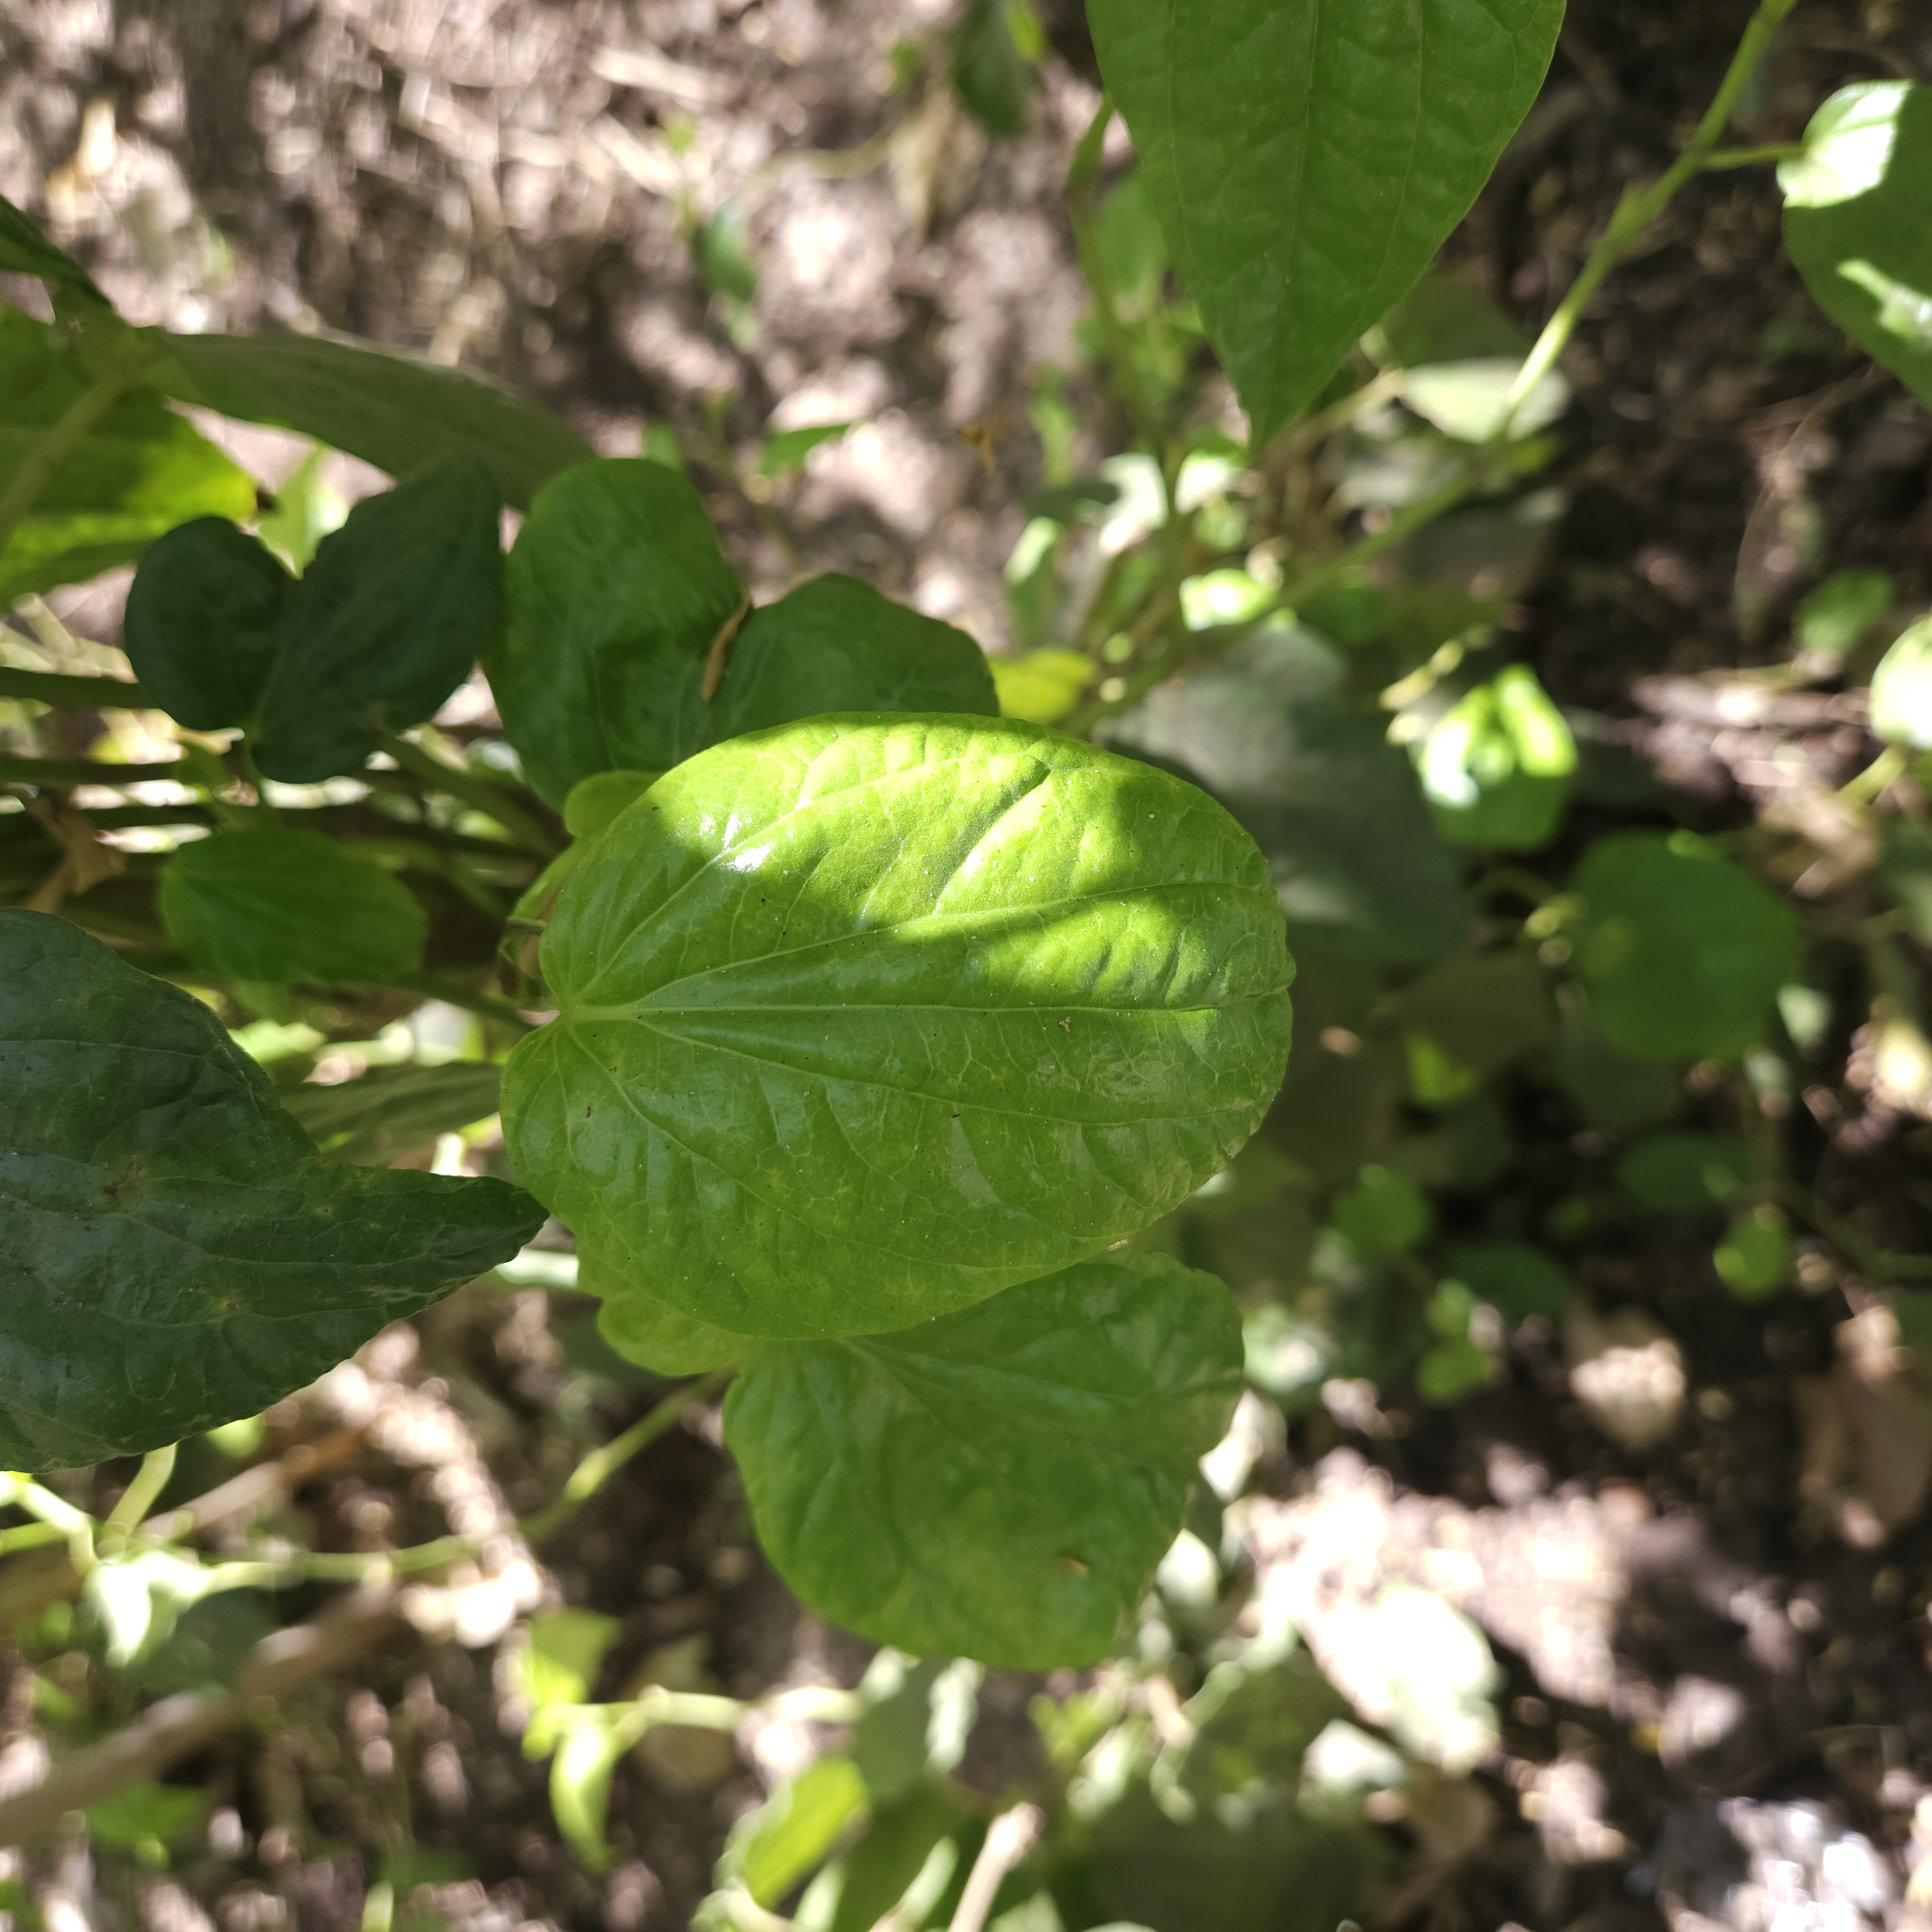
Label: Healthy